Münster Zoo

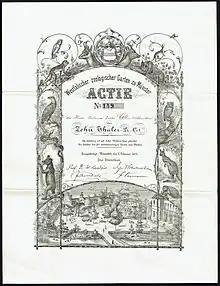
Share of the Westfälischer Zoologischer Garten zu Münster, issued 1. February 1874, signed by Hermann Landois

Until the end of the 1950s was the chairman of the board the official director, but since 1960 the title is Zoo director. Since 1985 is managed by "Westfälischer Zoologischer Garten GmbH ".